Cyclononatetraene

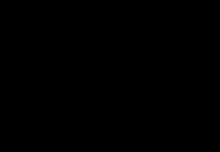
The computed ground-state conformation of

Cyclononatetraenyl cation is an 8π system. Its intermediacy is implicated in the solvolysis of 1. The facile solvolysis of 1 suggests that the cation is stabilized. Computation and experimental evidence suggest that CH is a rare example of a ground state species that exhibits Möbius aromaticity.